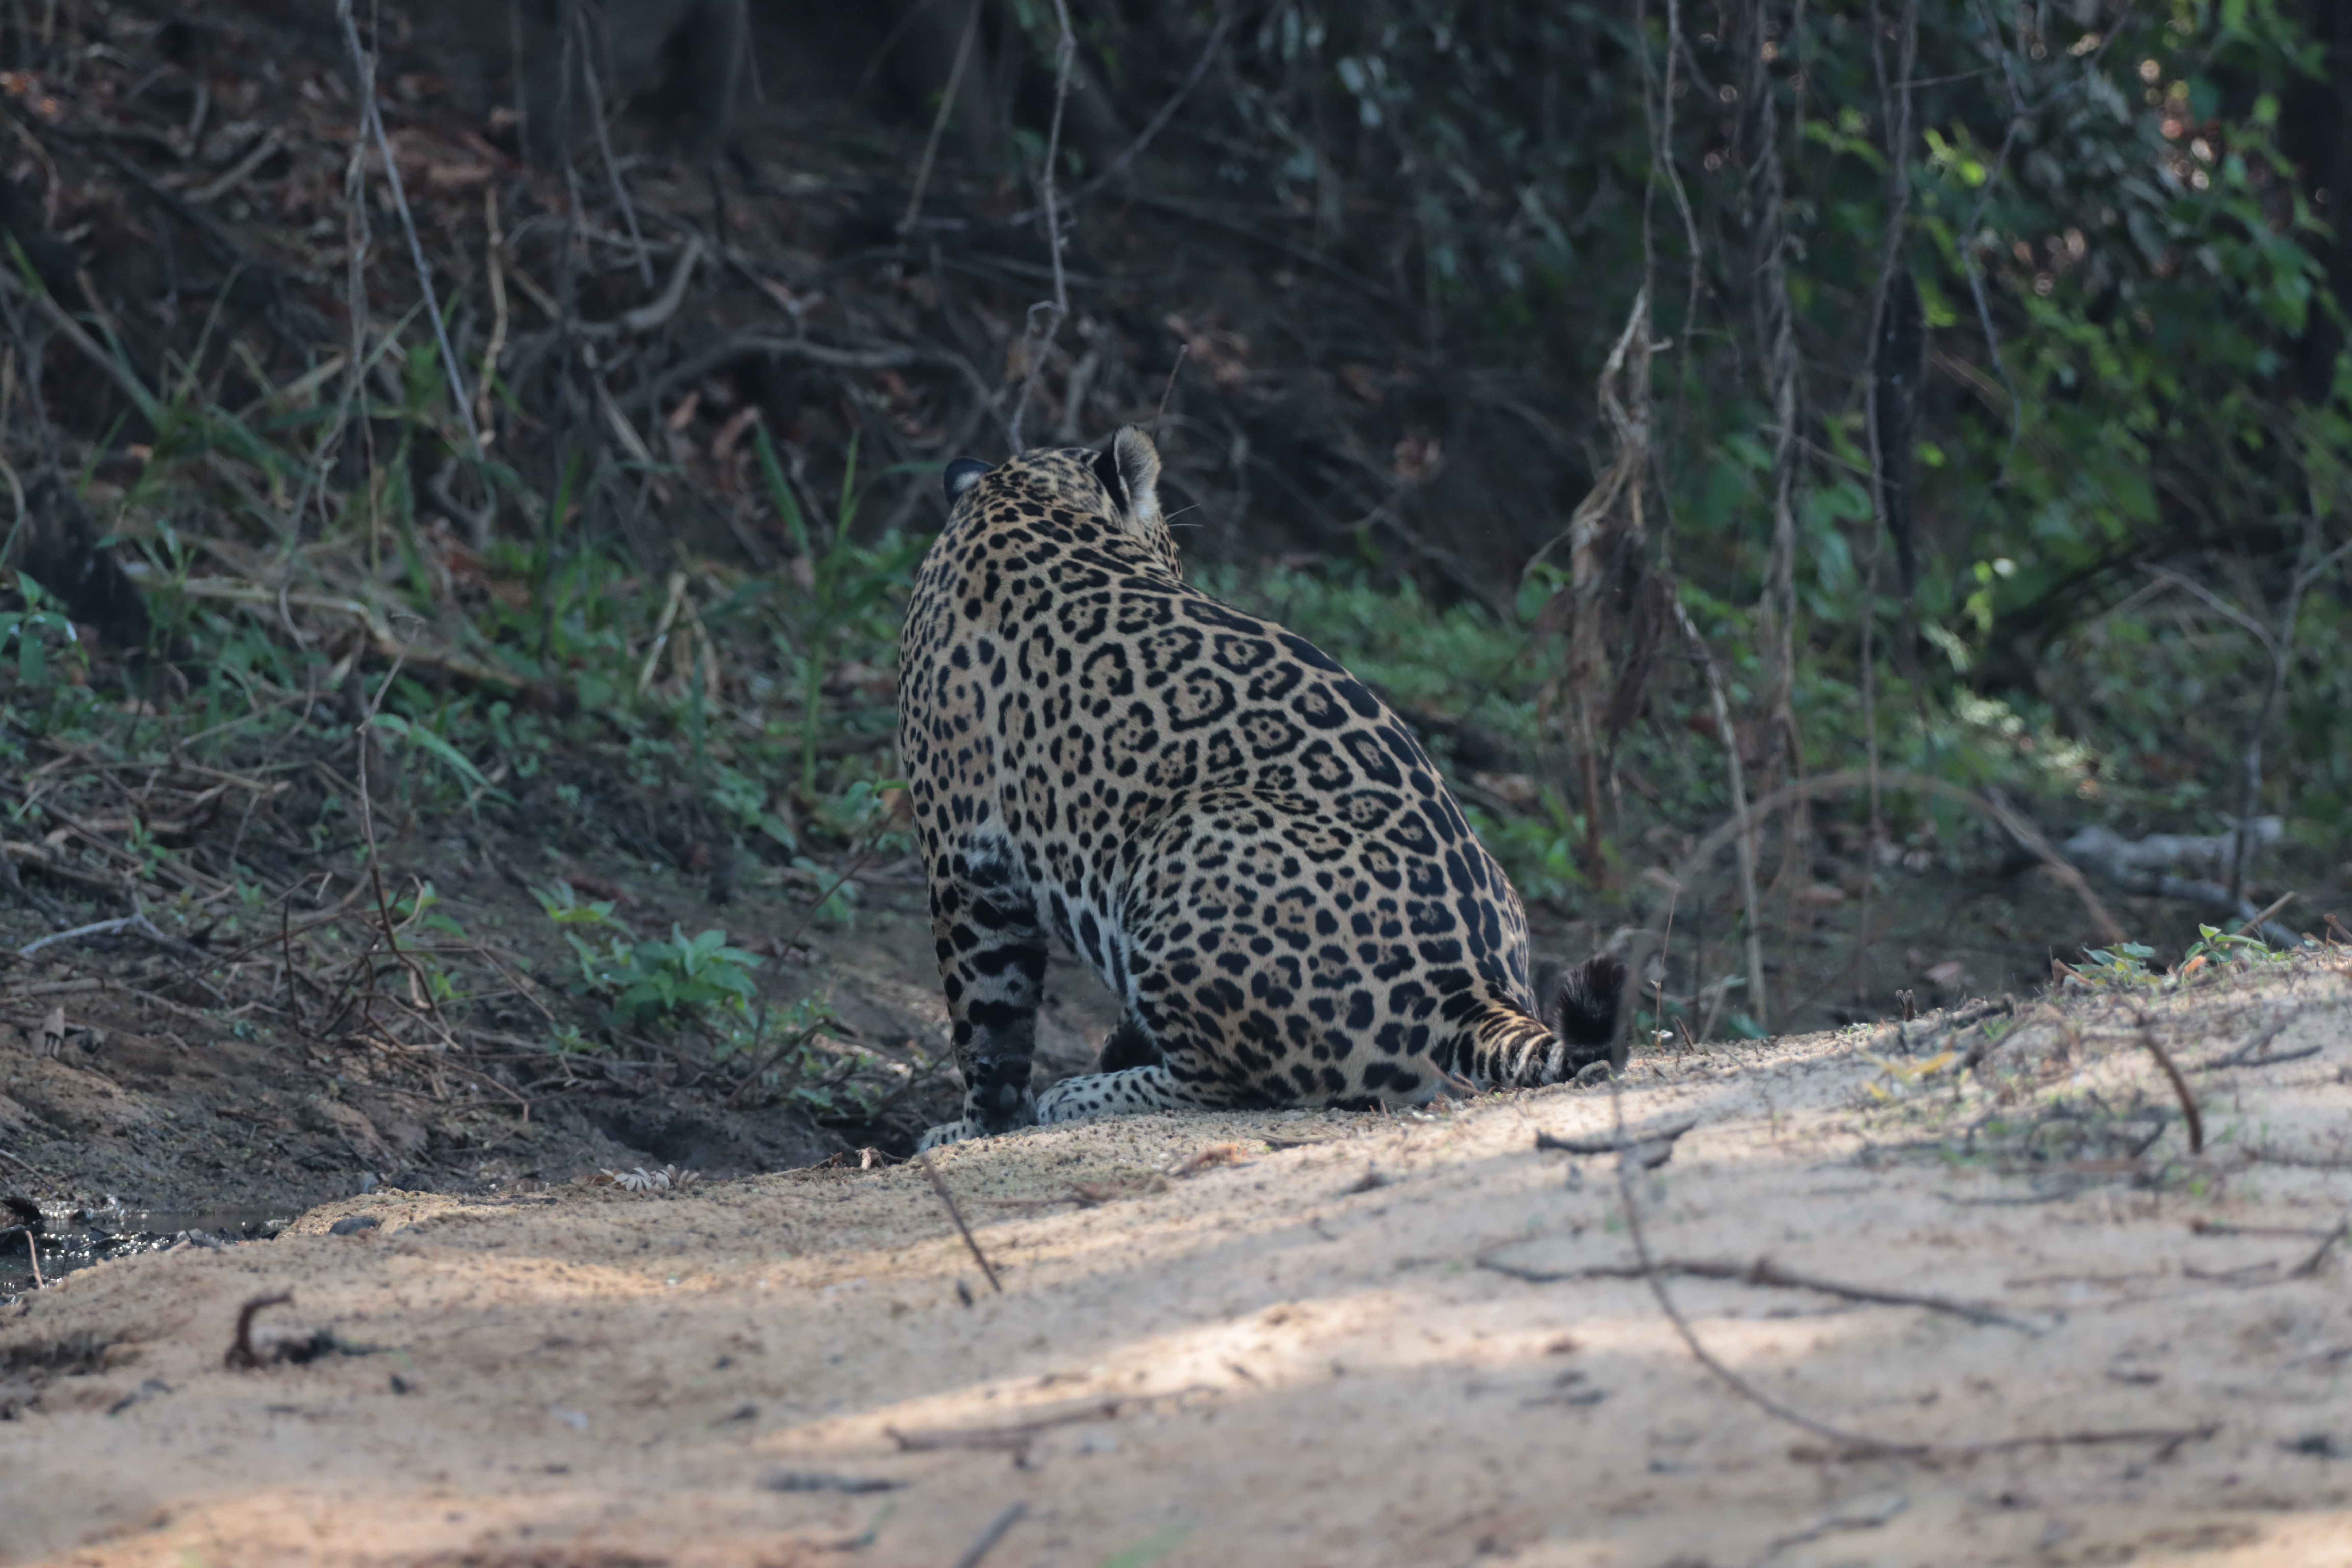
Jaguar: Saseka